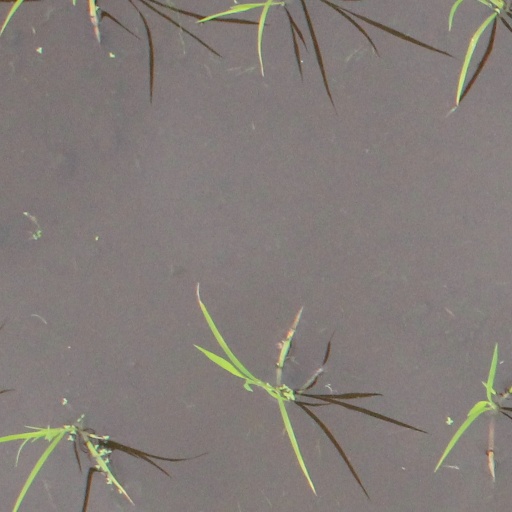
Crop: rice